Rowing at the 1984 Summer Olympics – Men's coxless pair

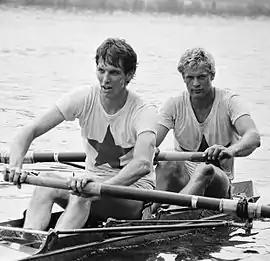
The Dutch competitors, Joost Adema (stroke) and Sjoerd Hoekstra, in 1982

The repechage was rowed on 1 August. The first three would progress to the semi-finals, whilst the other two teams were eliminated.